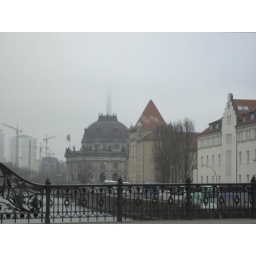
Bode museam with the TV tower hidden in the clouds.